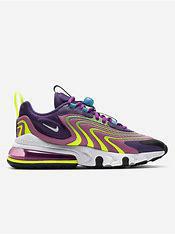
Brand: Nike
Model: Air Max 270 React ENG